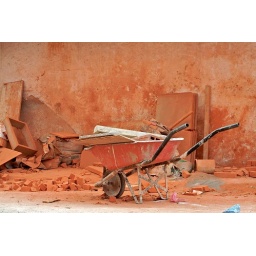
Taken in Guatemala , workers building a house